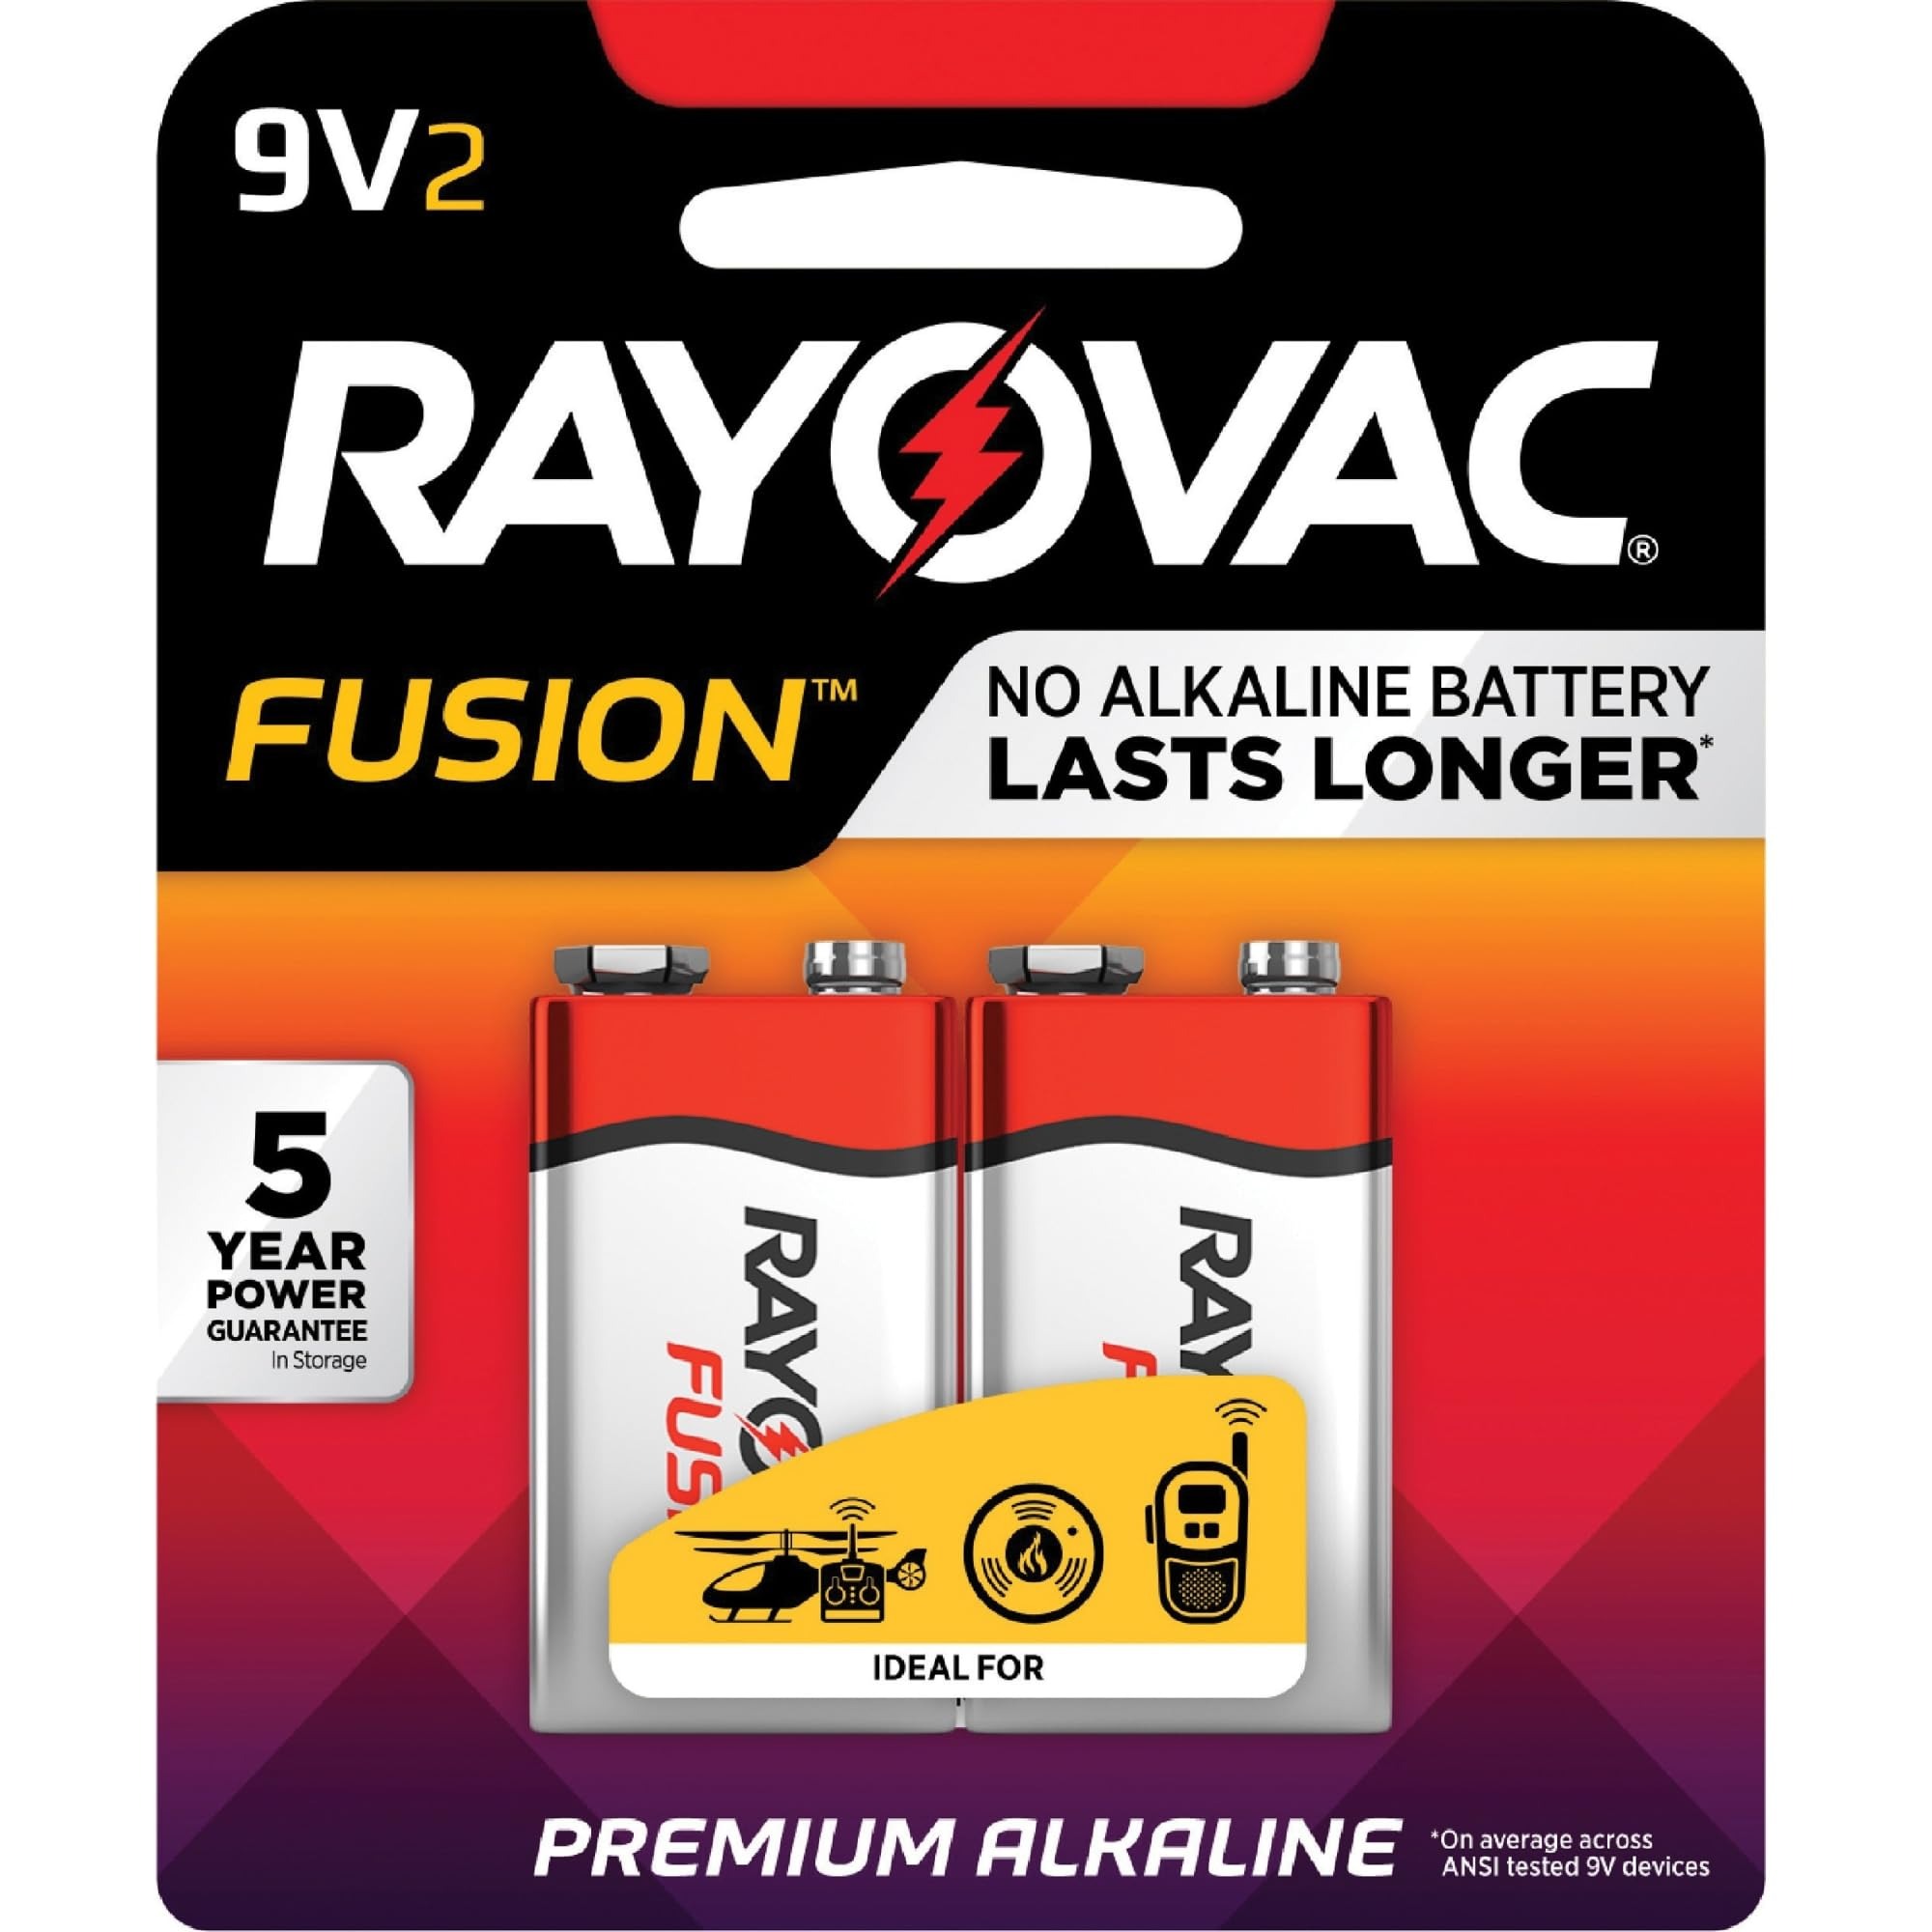
Item Name: RAYOVAC 9V 2-Pack Fusion Premium Alkaline Batteries, A1604-2TFUSK
Bullet Point 1: No Alkaline Battery Lasts Longer*
Bullet Point 2: Designed to prevent damaging leaks and tested twice prior to shipment to ensure reliability
Bullet Point 3: Lasts longer in today’s most power hungry devices** including high-powered toys, video game controllers, and wireless headsets
Bullet Point 4: Holds power for 5 years in storage
Value: 2.0
Unit: Count

Price: 9.23